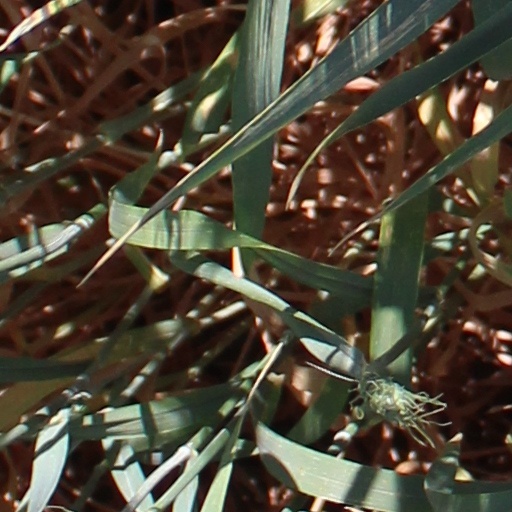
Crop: wheat